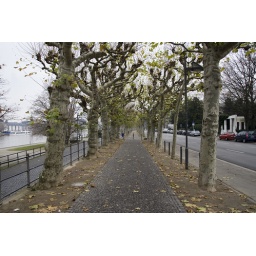
A tree-lined sidewalk along the quay of the Main river in Frankfurt.